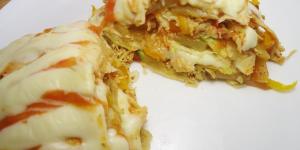
pastel azteca de pollo